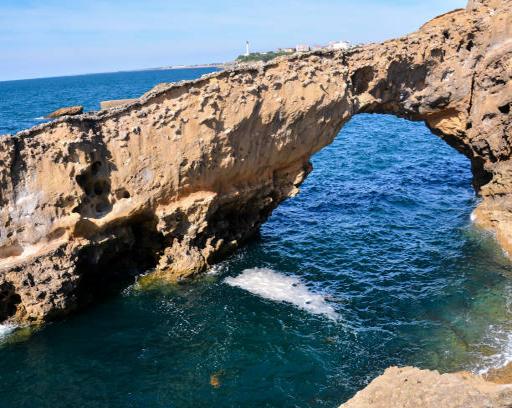
geographical feature category in the desert